Stellvia

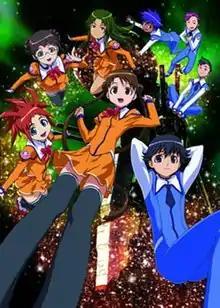
Cover art of Geneon Entertainment's DVD box set of "Stellvia" featuring main characters of the series

, also known as Stellvia of the Universe, is an anime series set in space. As a prelude to the series, the Earth of year 2167 AD is shown to be devastated by a powerful electromagnetic shockwave. This is caused by a nearby star, Hydrus Beta, 20 light-years away, going supernova. As a result, 3 billion of the 14 billion people on Earth were wiped out. The series itself is set 189 years later, in the year 2356 AD. Civilization has been rebuilt with humanity having united together to face the coming of the second shockwave of the supernova. The second shockwave, unlike the first, is to contain a great deal of matter composed of the remnants of the star itself. Stellvia ran for 26 episodes and was produced by the animation studio Xebec. It was distributed in the United States by Geneon. In September 2007 Geneon halted all distribution of anime DVDs in America, including Stellvia. A sequel was originally announced for 2005, but was canceled after internal difficulties.